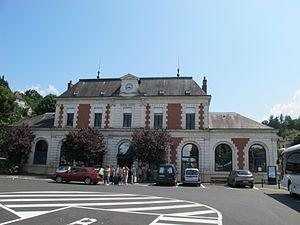
La gare de Figeac est une gare ferroviaire française de la ligne de Brive-la-Gaillarde à Toulouse-Matabiau via Capdenac, située sur le territoire de la commune de Figeac, dans le département du Lot, en région Occitanie.